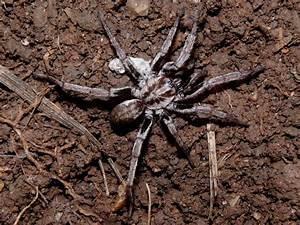
spider